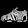
Label: Sandal